G. Heileman Brewing Company

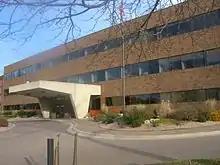
The G. Heileman Corporate Headquarters

Bond, who already controlled the Tooheys name and almost 50% of the brewing industry in Australia, hoped to build a worldwide brewing combine. Lacking cash, he had financed the acquisition of G. Heileman with junk bonds. The collapse of Bond's over-leveraged financial empire led indirectly to the end of Heileman's existence as an independent brewer. Cleary stayed on as director for an additional two years before finally retiring from the company in 1989. As a direct result of the Alan Bond collapse, the G. Heileman Brewing Company declared bankruptcy in January 1991. The troubled firm sought salvation with an aggressive push into the malt liquor market.